1990s post-Soviet aliyah

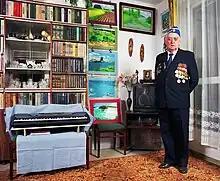
Elderly ex-Soviet immigrant in 2000, posing with WW2 medals, piano, extensive book and painting collection with RTR-Planeta in the background

The weakening of the Zionist ethos coupled with the disappearance of the melting pot perception (which was strong until the 1980s) brought more tolerance from the Israeli society to the attempts of the Russian immigrants to preserve their culture. In tandem, many of the immigrants saw themselves as delegates of Russian culture, and they considered it superior to Israel's largely Levantine culture. These parallel trends, combined with the separate immigrant neighborhoods, helped create a distinct Russian-Israeli culture.